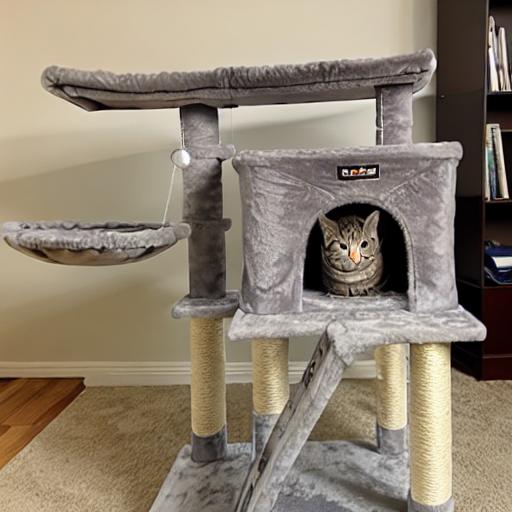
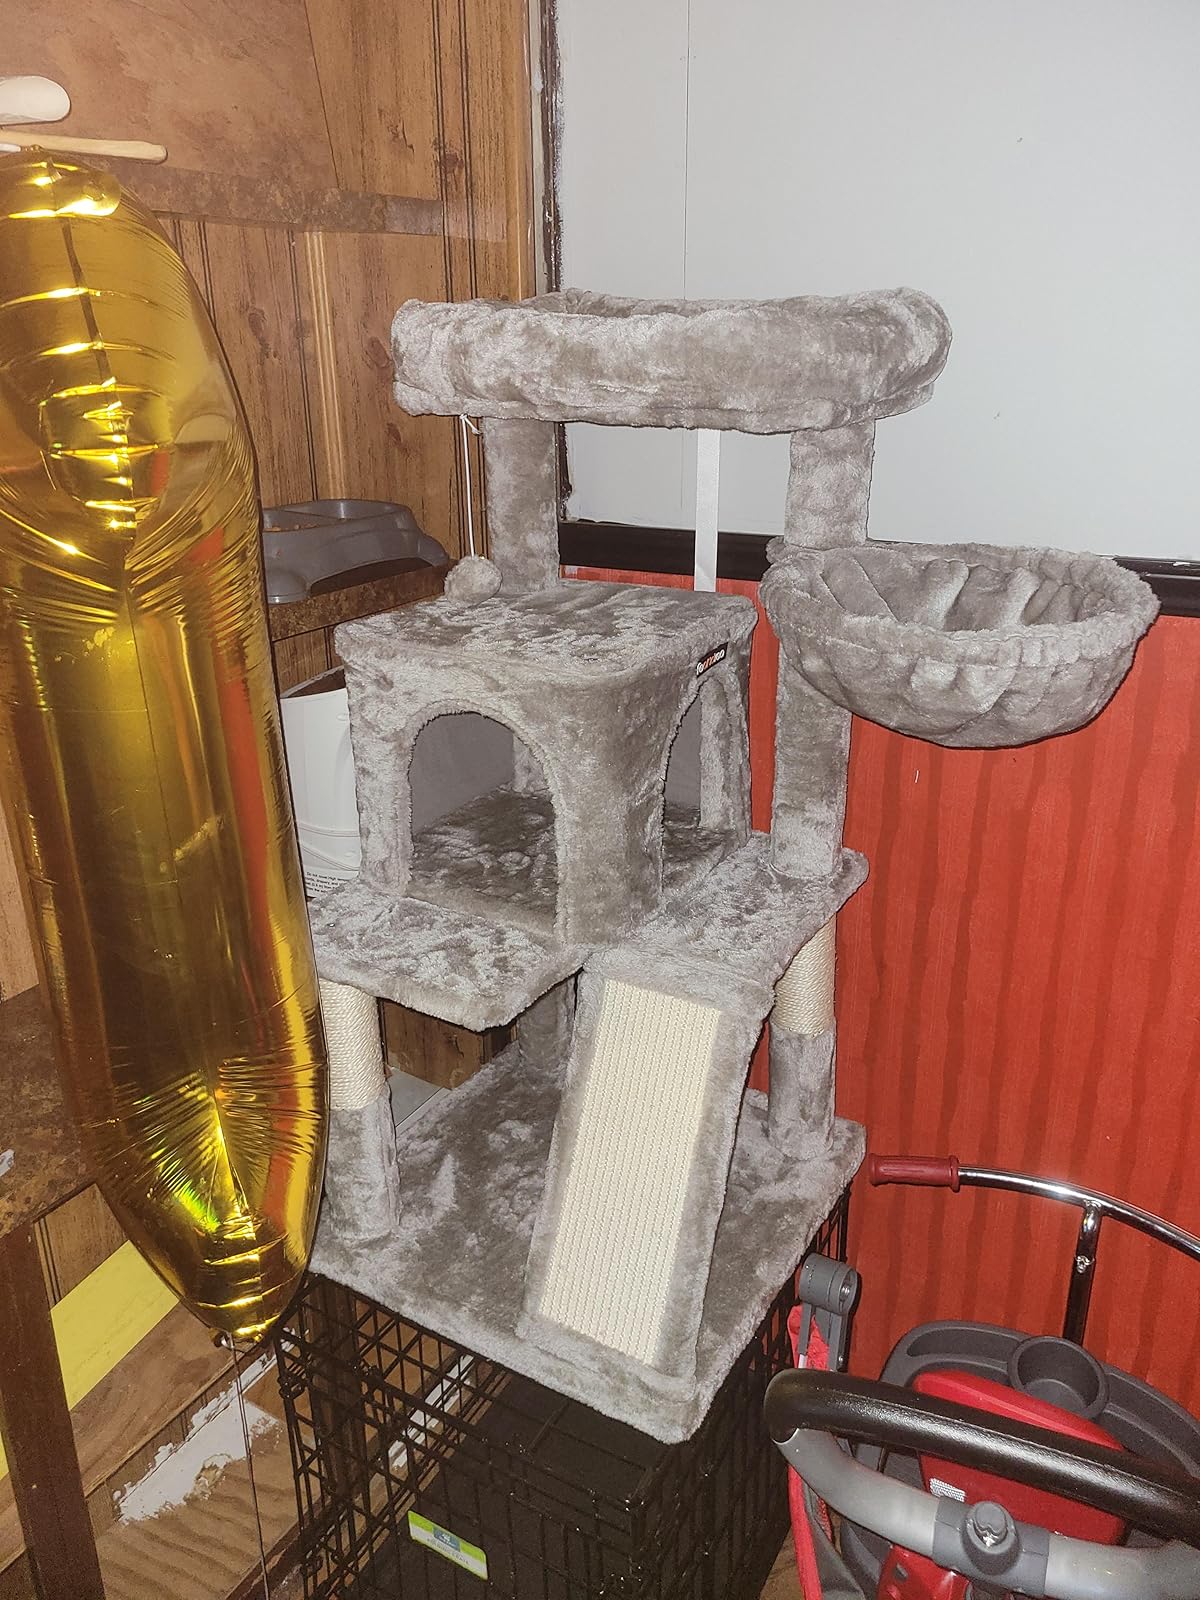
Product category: items_cat tree
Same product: no